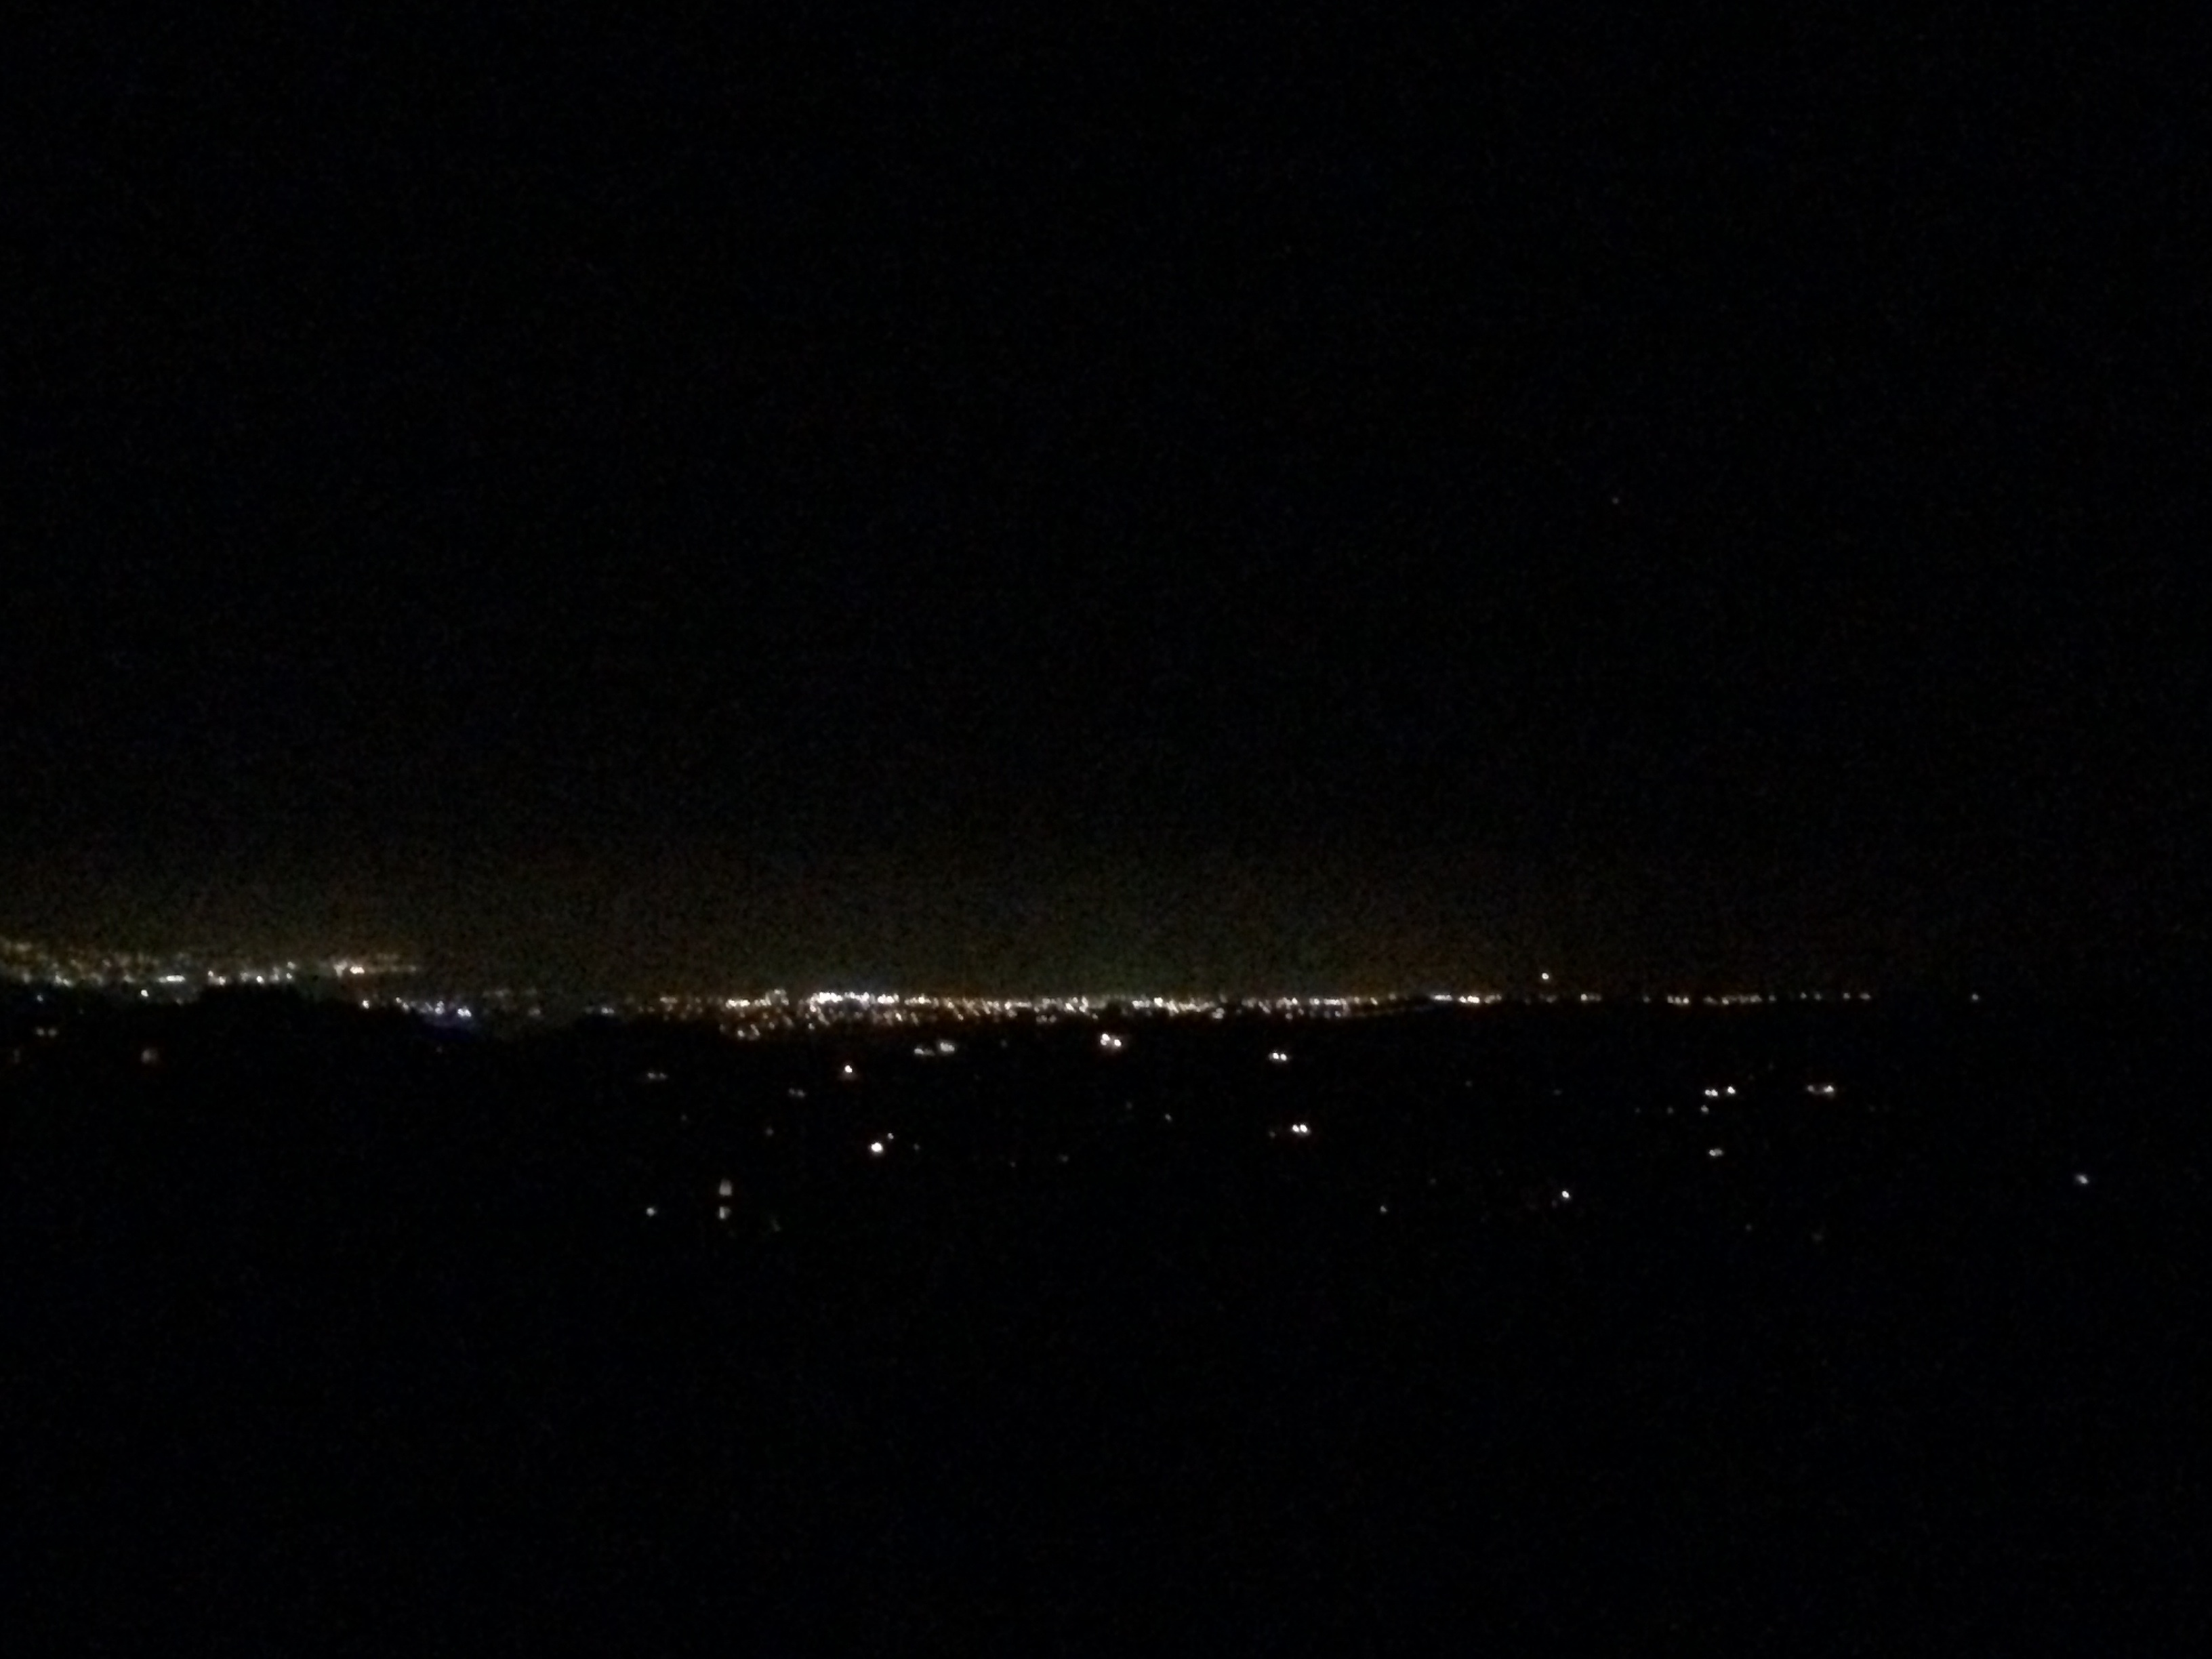
sky, night, star, atmosphere, darkness, moonlight, astronomy, astronomical object, atmosphere of earth